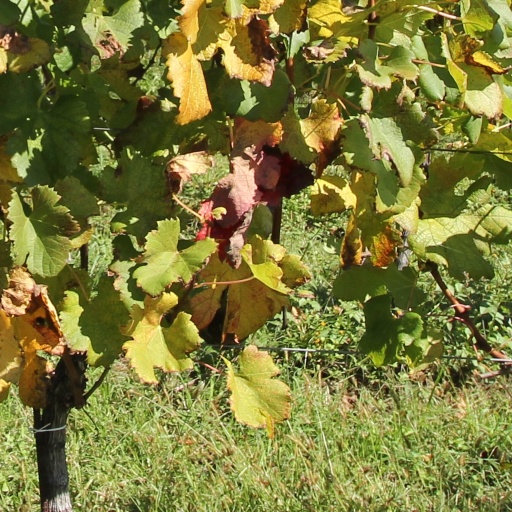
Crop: grape